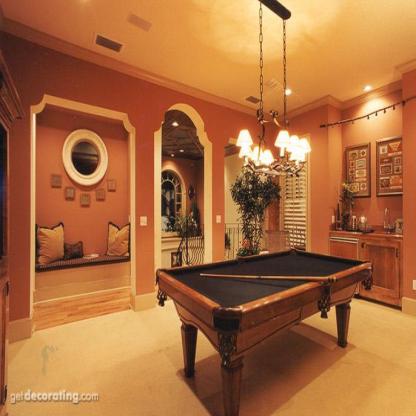
Scene: Indoor